Dead Stream Flooding State Wildlife Management Area

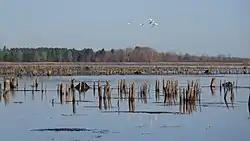
The draining reservoir in October 2018

Beginning in August 2018, the Reedsburg Dam underwent major reconstruction that lasted for almost two years. The Dead Stream Flooding reservoir was significantly lowered to allow for only the original flow of the Muskegon River. The construction was necessary to repair and rebuild the nearly 80-year-old earthen dike and concrete and steel structures of the dam. During the project, portions of the wetlands of the Dead Stream Flooding State Wildlife Management Area were temporarily dried up; most of the lower water levels took place near the dam and not further upstream along the Muskegon River. When the construction project was completed, the reservoir was projected to return to its normal levels by the end of summer 2020.